Fast food in China

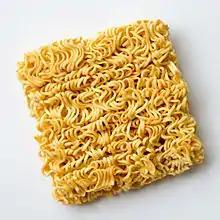

KFC employed an extended menu that contained Chinese food in addition to the food that its American counterparts sell. By doing this it was able to nearly match the items Chinese fast-food restaurants sell while putting an Americanized spin on it that readily drew in Chinese locals. The sheer speed at which KFC expanded also played a major role in its success over nascent Chinese fast food chains. By opening restaurants extremely quickly and strategically placing them in major cities, it overshadowed Chinese chains before they had the chance to develop. KFC usually gives the public an image of a specialist in fried chicken. However, KFC started to add more Chinese food ingredients into its new menu as it entered the Chinese market. KFC is one of the few fast food restaurant that sells breakfast. Congee, egg tarts, and breakfast rice roll are some signature Chinese dishes added to the KFC menu. The company started designing more products that favored local customer's tastes, which made KFC a more competitive fast food company in China. The localization strategy helped KFC reach peak revenue in 2004, making up 46.4% of the fast food market that year.